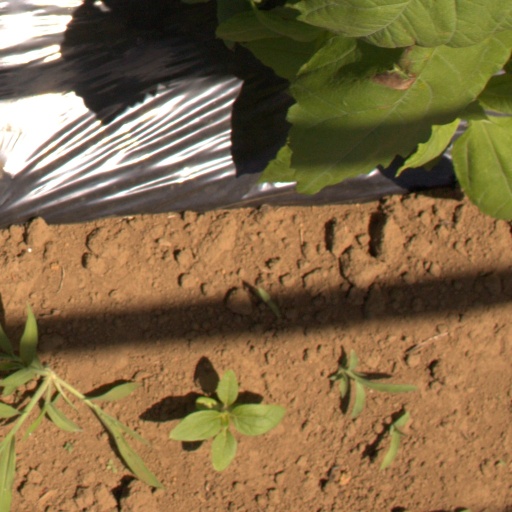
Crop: Jerusalem artichoke